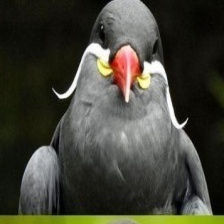
Species: INCA TERN
Scientific name: LAROSTERNA INCA